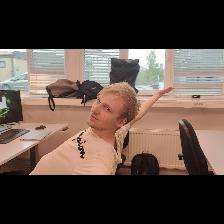
Label: Human